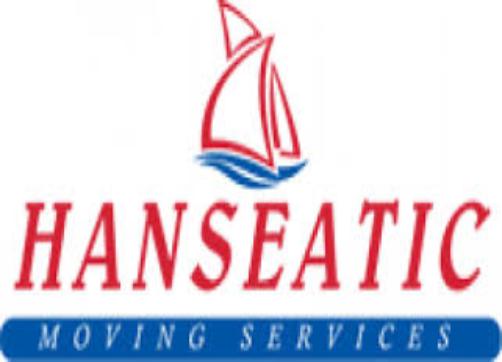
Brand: Hanseatic
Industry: Electronic